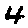
Label: 4